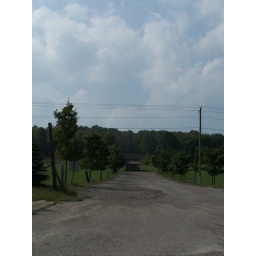
It just looked to cute to pass up. Not to mention I was sitting in traffic waiting to move.